Benson, Iowa

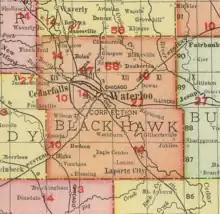
Benson in Black Hawk County, Iowa, in 1903

Benson was founded on the Illinois Central Railroad in Cedar Falls Township. In the early 20th century, Benson was home to a blacksmith shop, a general store, and a dairy. Around this time, Benson was described as a "very small village" in "The History of Black Hawk County, Iowa". The Benson school (#2 in the township) had two teachers.